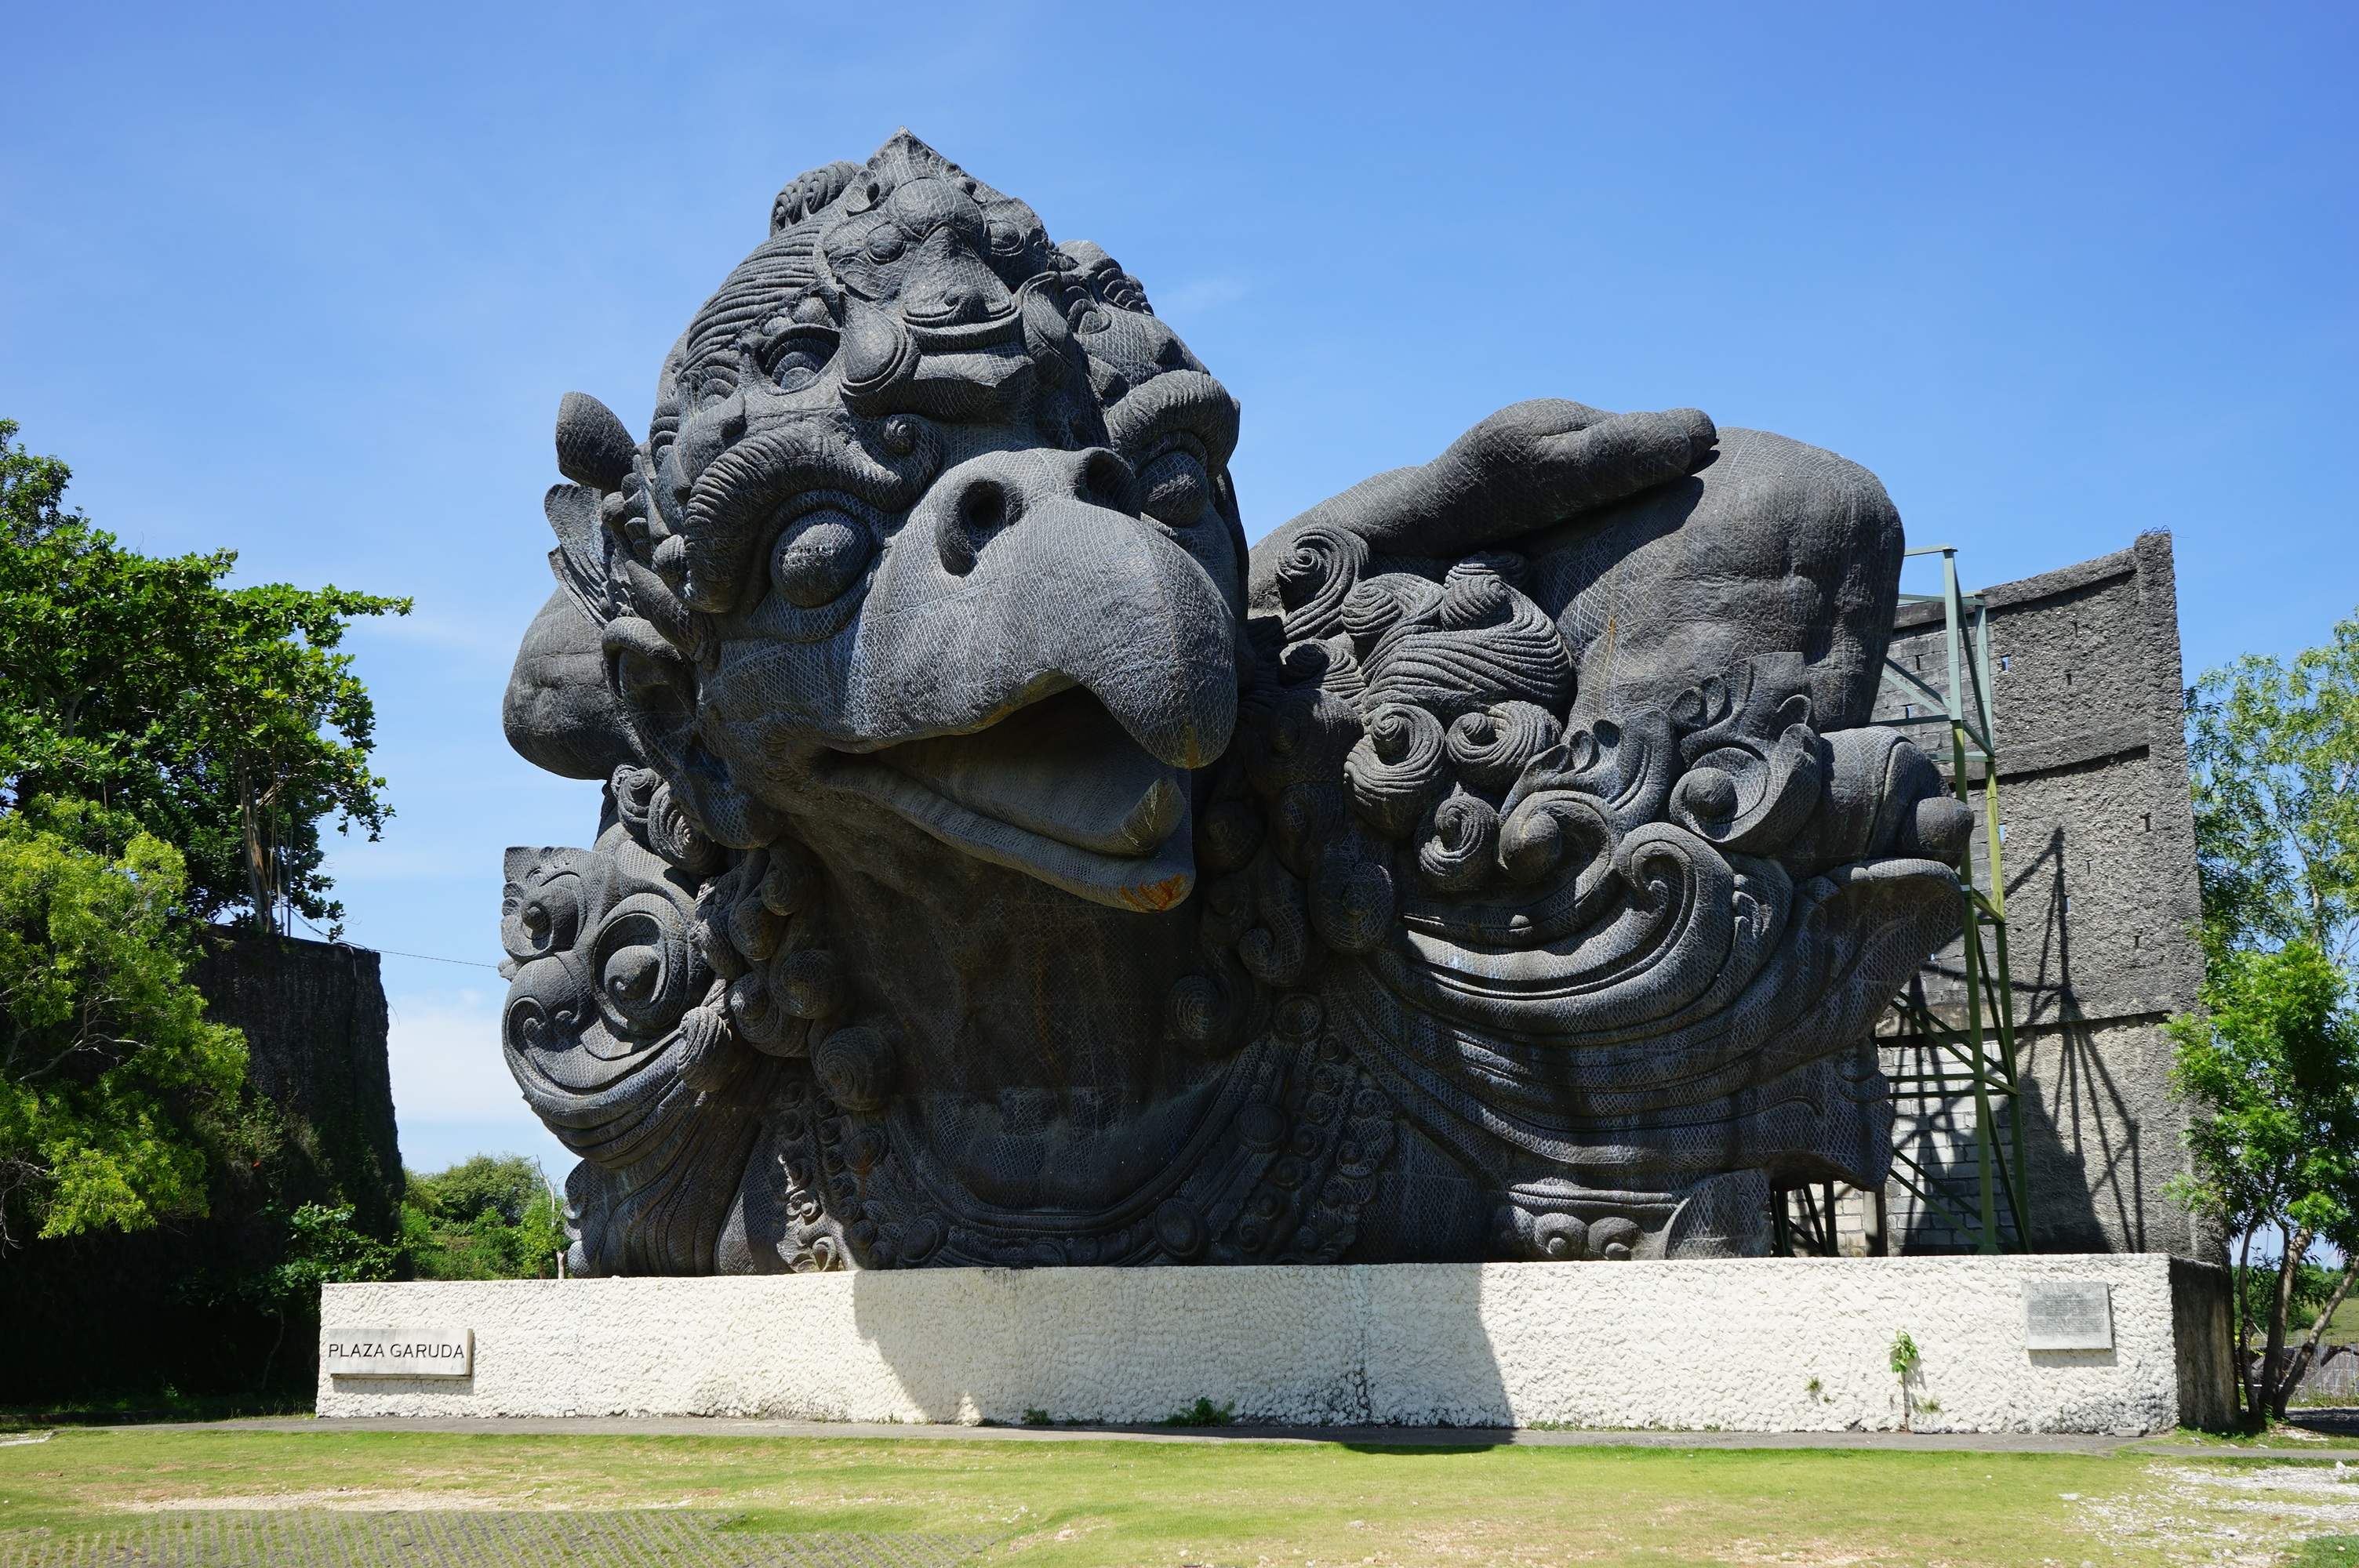
nature, rock, sky, monument, travel, statue, square, park, scenery, island, landmark, blue, tourism, sculpture, memorial, art, indonesia, bali, tourist destination, historic sites, garuda